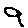
Label: 9